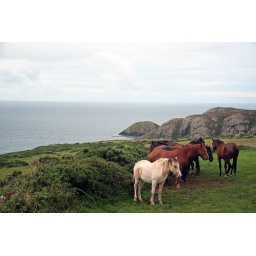
wales coast horses against wind